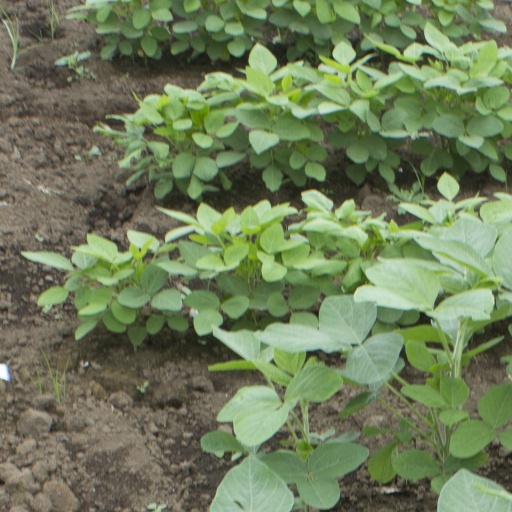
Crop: soybean